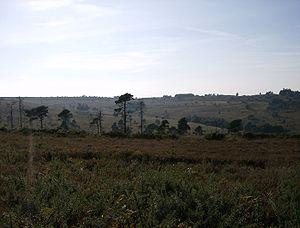
La forêt d'Ashdown se trouve dans le Sussex de l'Est, en Angleterre. Ce massif du High Weald, d'une superficie 2 630 ha, se présente comme une lande de bruyère parsemée de pins, de bouleaux et de chênes. C'est le paysage familier des histoires de Winnie l'ourson, imaginées par l'écrivain anglais A. A. Milne. Un débat public est engagé pour son classement en parc national. La forêt d’Ashdown est un vestige de la forêt primaire d’Anderida, devenue le Weald. On y tourne fréquemment des films pour la télévision comme pour le cinéma : ainsi, certaines scènes de la coproduction HBO–BBC intitulée Frères d'armes.